Kurt Waldheim

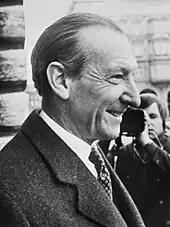
Waldheim c. 1971

After losing the presidential election, Waldheim ran for Secretary-General of the United Nations in the 1971 selection. Waldheim was supported by 11 votes, including the Soviet Union, and led the first two rounds of voting. The United States and United Kingdom initially supported him in the second round of voting. However, he was vetoed by China in the second round. Waldheim won an accidental victory in the third round of voting when those three permanent members failed to coordinate their vetoes and all abstained. According to Finnish diplomat Risto Hyvärinen, Waldheim's former Nazi connections were already known to the Finnish officials who supported Max Jakobson for Secretary-General in the election. However, this knowledge was not used against Waldheim, because the Finns believed he would not be chosen anyway due to the United States having promised to veto him.